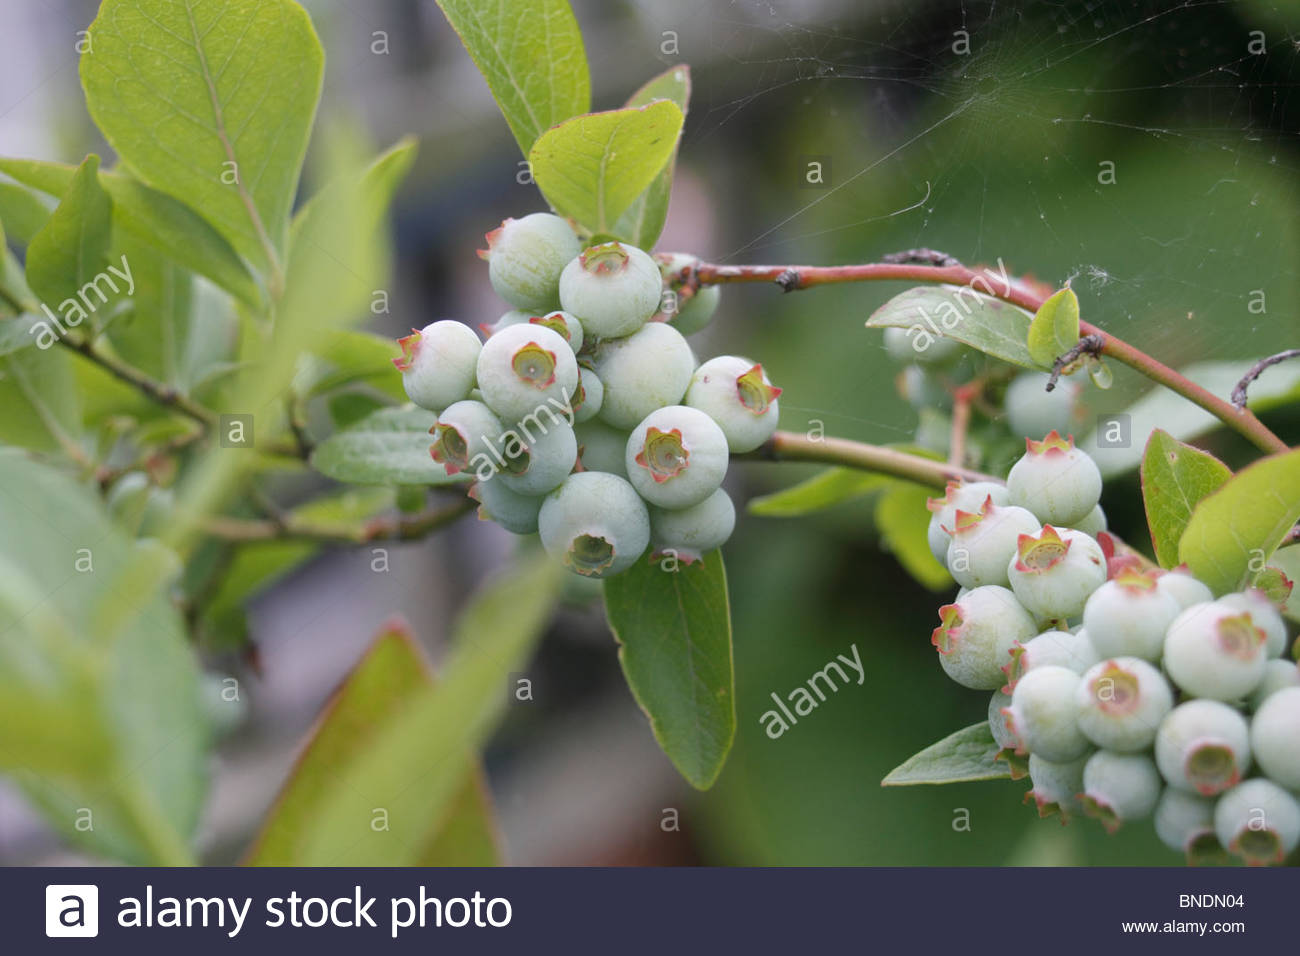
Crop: blueberry
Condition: healthy